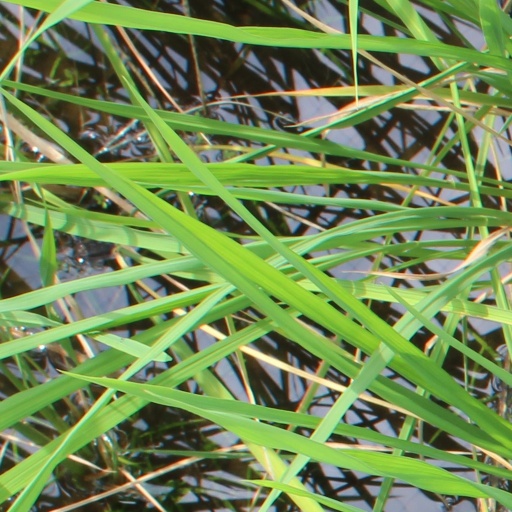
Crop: rice